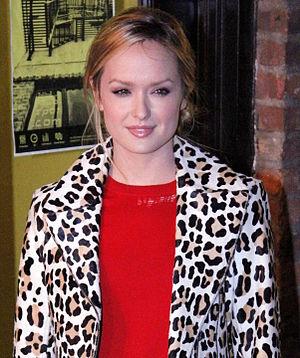
Cet article présente les vingt-quatre épisodes de la sixième saison de la sitcom américaine How I Met Your Mother.
Gossip Girl, ou Gossip Girl : L'Élite de New York au Québec, est une série télévisée américaine en 121 épisodes de 37-42 minutes développée par Josh Schwartz et Stephanie Savage et diffusée entre le 19 septembre 2007 et le 17 décembre 2012 sur le réseau The CW et en simultané au Canada sur CTV pour la première saison, /A\ pour la deuxième et troisième saison puis MuchMusic pour les saisons restantes.